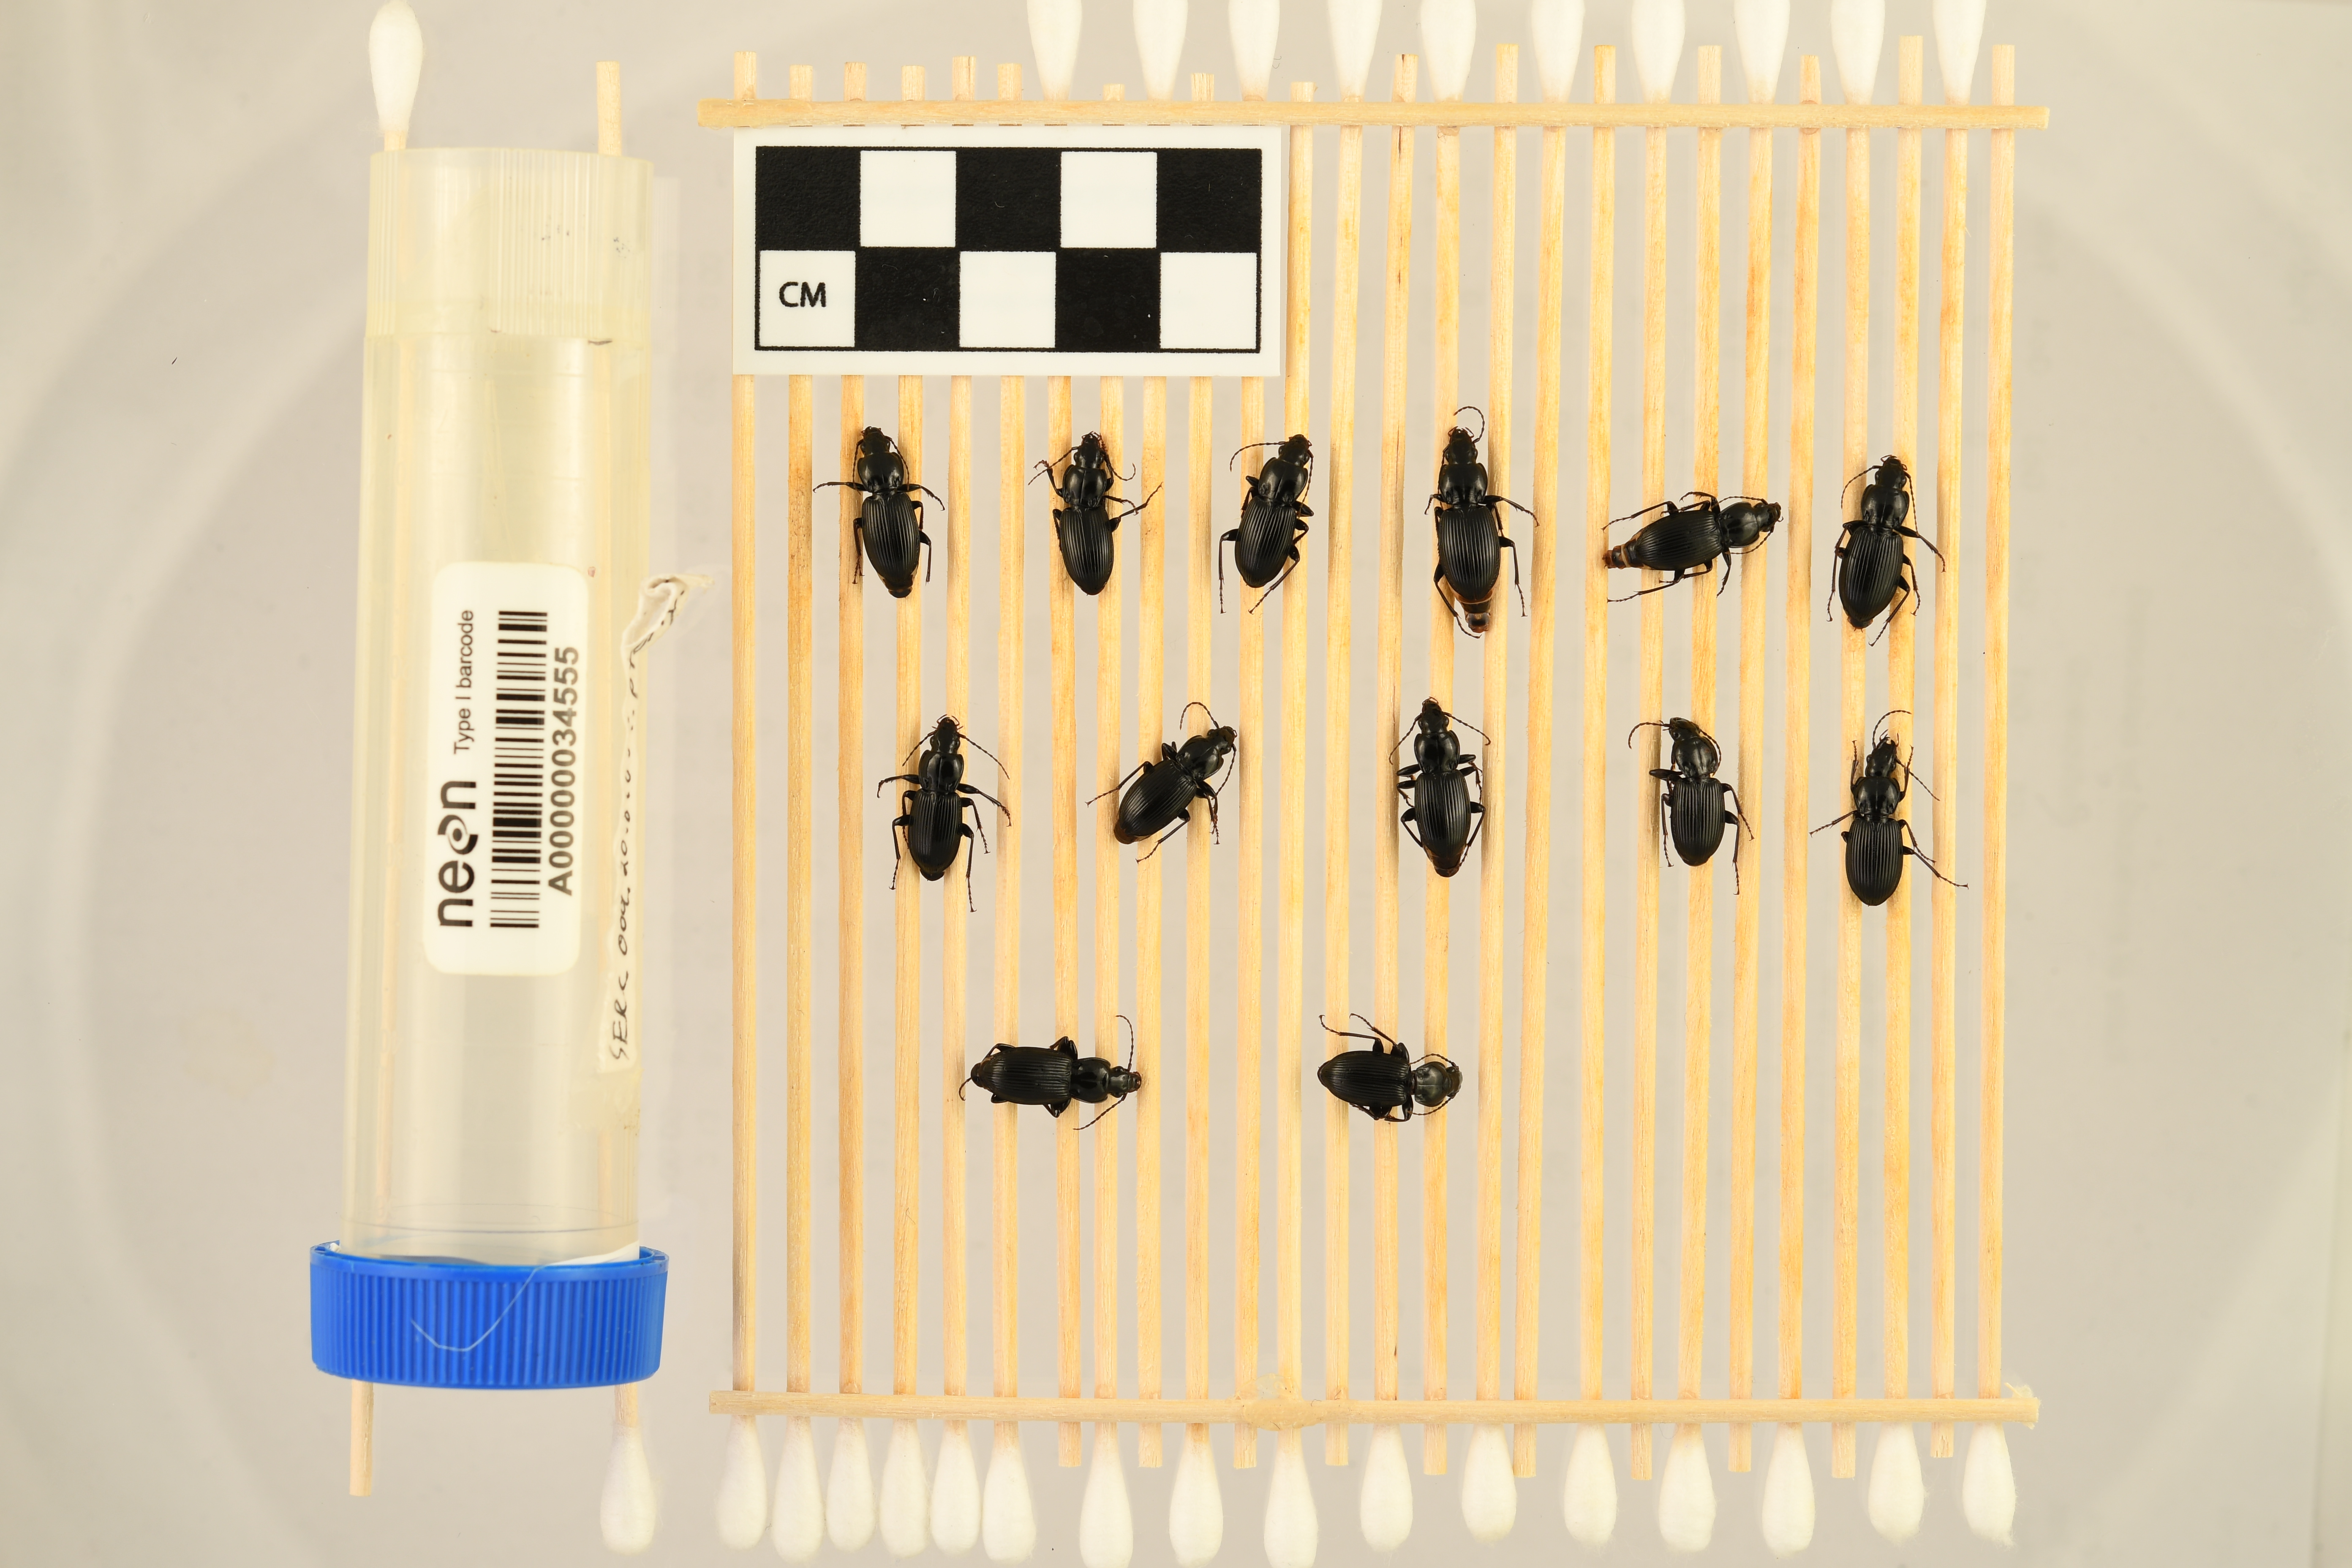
Pterostichus stygicus — Smithsonian Environmental Research Center NEON, plot SERC_009. Beetle 1, ElytraLength: 0.7713 cm (lying flat: Yes)

Pterostichus stygicus — Smithsonian Environmental Research Center NEON, plot SERC_009. Beetle 1, ElytraWidth: 0.4491 cm (lying flat: Yes)

Pterostichus stygicus — Smithsonian Environmental Research Center NEON, plot SERC_009. Beetle 2, ElytraLength: 0.7903 cm (lying flat: Yes)

Pterostichus stygicus — Smithsonian Environmental Research Center NEON, plot SERC_009. Beetle 2, ElytraWidth: 0.4232 cm (lying flat: Yes)

Pterostichus stygicus — Smithsonian Environmental Research Center NEON, plot SERC_009. Beetle 3, ElytraLength: 0.7577 cm (lying flat: Yes)

Pterostichus stygicus — Smithsonian Environmental Research Center NEON, plot SERC_009. Beetle 3, ElytraWidth: 0.4376 cm (lying flat: Yes)

Pterostichus stygicus — Smithsonian Environmental Research Center NEON, plot SERC_009. Beetle 4, ElytraLength: 0.8504 cm (lying flat: Yes)

Pterostichus stygicus — Smithsonian Environmental Research Center NEON, plot SERC_009. Beetle 4, ElytraWidth: 0.4135 cm (lying flat: Yes)

Pterostichus stygicus — Smithsonian Environmental Research Center NEON, plot SERC_009. Beetle 5, ElytraLength: 0.7777 cm (lying flat: Yes)

Pterostichus stygicus — Smithsonian Environmental Research Center NEON, plot SERC_009. Beetle 5, ElytraWidth: 0.4151 cm (lying flat: Yes)

Pterostichus stygicus — Smithsonian Environmental Research Center NEON, plot SERC_009. Beetle 6, ElytraLength: 0.8253 cm (lying flat: Yes)

Pterostichus stygicus — Smithsonian Environmental Research Center NEON, plot SERC_009. Beetle 6, ElytraWidth: 0.4351 cm (lying flat: Yes)

Pterostichus stygicus — Smithsonian Environmental Research Center NEON, plot SERC_009. Beetle 7, ElytraLength: 0.7543 cm (lying flat: Yes)

Pterostichus stygicus — Smithsonian Environmental Research Center NEON, plot SERC_009. Beetle 7, ElytraWidth: 0.4068 cm (lying flat: Yes)

Pterostichus stygicus — Smithsonian Environmental Research Center NEON, plot SERC_009. Beetle 8, ElytraLength: 0.7657 cm (lying flat: Yes)

Pterostichus stygicus — Smithsonian Environmental Research Center NEON, plot SERC_009. Beetle 8, ElytraWidth: 0.4447 cm (lying flat: Yes)

Pterostichus stygicus — Smithsonian Environmental Research Center NEON, plot SERC_009. Beetle 9, ElytraLength: 0.7766 cm (lying flat: Yes)

Pterostichus stygicus — Smithsonian Environmental Research Center NEON, plot SERC_009. Beetle 9, ElytraWidth: 0.4135 cm (lying flat: Yes)

Pterostichus stygicus — Smithsonian Environmental Research Center NEON, plot SERC_009. Beetle 10, ElytraLength: 0.732 cm (lying flat: Yes)

Pterostichus stygicus — Smithsonian Environmental Research Center NEON, plot SERC_009. Beetle 10, ElytraWidth: 0.4227 cm (lying flat: Yes)

Pterostichus stygicus — Smithsonian Environmental Research Center NEON, plot SERC_009. Beetle 11, ElytraLength: 0.7836 cm (lying flat: Yes)

Pterostichus stygicus — Smithsonian Environmental Research Center NEON, plot SERC_009. Beetle 11, ElytraWidth: 0.4125 cm (lying flat: Yes)

Pterostichus stygicus — Smithsonian Environmental Research Center NEON, plot SERC_009. Beetle 12, ElytraLength: 0.8161 cm (lying flat: Yes)

Pterostichus stygicus — Smithsonian Environmental Research Center NEON, plot SERC_009. Beetle 12, ElytraWidth: 0.4232 cm (lying flat: Yes)

Pterostichus stygicus — Smithsonian Environmental Research Center NEON, plot SERC_009. Beetle 13, ElytraLength: 0.7766 cm (lying flat: Yes)

Pterostichus stygicus — Smithsonian Environmental Research Center NEON, plot SERC_009. Beetle 13, ElytraWidth: 0.4238 cm (lying flat: Yes)

Pterostichus stygicus — Smithsonian Environmental Research Center NEON, plot SERC_009. Beetle 1, ElytraLength: 0.908 cm (lying flat: Yes)

Pterostichus stygicus — Smithsonian Environmental Research Center NEON, plot SERC_009. Beetle 1, ElytraWidth: 0.5046 cm (lying flat: Yes)

Pterostichus stygicus — Smithsonian Environmental Research Center NEON, plot SERC_009. Beetle 2, ElytraLength: 0.8951 cm (lying flat: Yes)

Pterostichus stygicus — Smithsonian Environmental Research Center NEON, plot SERC_009. Beetle 2, ElytraWidth: 0.4355 cm (lying flat: Yes)

Pterostichus stygicus — Smithsonian Environmental Research Center NEON, plot SERC_009. Beetle 3, ElytraLength: 0.8732 cm (lying flat: Yes)

Pterostichus stygicus — Smithsonian Environmental Research Center NEON, plot SERC_009. Beetle 3, ElytraWidth: 0.4887 cm (lying flat: Yes)

Pterostichus stygicus — Smithsonian Environmental Research Center NEON, plot SERC_009. Beetle 4, ElytraLength: 0.9387 cm (lying flat: Yes)

Pterostichus stygicus — Smithsonian Environmental Research Center NEON, plot SERC_009. Beetle 4, ElytraWidth: 0.502 cm (lying flat: Yes)

Pterostichus stygicus — Smithsonian Environmental Research Center NEON, plot SERC_009. Beetle 5, ElytraLength: 0.8902 cm (lying flat: Yes)

Pterostichus stygicus — Smithsonian Environmental Research Center NEON, plot SERC_009. Beetle 5, ElytraWidth: 0.4714 cm (lying flat: Yes)

Pterostichus stygicus — Smithsonian Environmental Research Center NEON, plot SERC_009. Beetle 6, ElytraLength: 0.9233 cm (lying flat: Yes)

Pterostichus stygicus — Smithsonian Environmental Research Center NEON, plot SERC_009. Beetle 6, ElytraWidth: 0.5154 cm (lying flat: Yes)

Pterostichus stygicus — Smithsonian Environmental Research Center NEON, plot SERC_009. Beetle 7, ElytraLength: 0.821 cm (lying flat: Yes)

Pterostichus stygicus — Smithsonian Environmental Research Center NEON, plot SERC_009. Beetle 7, ElytraWidth: 0.4468 cm (lying flat: Yes)

Pterostichus stygicus — Smithsonian Environmental Research Center NEON, plot SERC_009. Beetle 8, ElytraLength: 0.8601 cm (lying flat: Yes)

Pterostichus stygicus — Smithsonian Environmental Research Center NEON, plot SERC_009. Beetle 8, ElytraWidth: 0.5063 cm (lying flat: Yes)

Pterostichus stygicus — Smithsonian Environmental Research Center NEON, plot SERC_009. Beetle 9, ElytraLength: 0.9023 cm (lying flat: Yes)

Pterostichus stygicus — Smithsonian Environmental Research Center NEON, plot SERC_009. Beetle 9, ElytraWidth: 0.4794 cm (lying flat: Yes)

Pterostichus stygicus — Smithsonian Environmental Research Center NEON, plot SERC_009. Beetle 10, ElytraLength: 0.8522 cm (lying flat: Yes)

Pterostichus stygicus — Smithsonian Environmental Research Center NEON, plot SERC_009. Beetle 10, ElytraWidth: 0.4886 cm (lying flat: Yes)

Pterostichus stygicus — Smithsonian Environmental Research Center NEON, plot SERC_009. Beetle 11, ElytraLength: 0.8643 cm (lying flat: Yes)

Pterostichus stygicus — Smithsonian Environmental Research Center NEON, plot SERC_009. Beetle 11, ElytraWidth: 0.4898 cm (lying flat: Yes)

Pterostichus stygicus — Smithsonian Environmental Research Center NEON, plot SERC_009. Beetle 12, ElytraLength: 0.8983 cm (lying flat: Yes)

Pterostichus stygicus — Smithsonian Environmental Research Center NEON, plot SERC_009. Beetle 12, ElytraWidth: 0.5001 cm (lying flat: Yes)

Pterostichus stygicus — Smithsonian Environmental Research Center NEON, plot SERC_009. Beetle 13, ElytraLength: 0.8696 cm (lying flat: Yes)

Pterostichus stygicus — Smithsonian Environmental Research Center NEON, plot SERC_009. Beetle 13, ElytraWidth: 0.4785 cm (lying flat: Yes)

Pterostichus stygicus — Smithsonian Environmental Research Center NEON, plot SERC_009. Beetle 1, ElytraLength: 0.8224 cm (lying flat: Yes)

Pterostichus stygicus — Smithsonian Environmental Research Center NEON, plot SERC_009. Beetle 1, ElytraWidth: 0.4477 cm (lying flat: Yes)

Pterostichus stygicus — Smithsonian Environmental Research Center NEON, plot SERC_009. Beetle 2, ElytraLength: 0.809 cm (lying flat: Yes)

Pterostichus stygicus — Smithsonian Environmental Research Center NEON, plot SERC_009. Beetle 2, ElytraWidth: 0.4136 cm (lying flat: Yes)

Pterostichus stygicus — Smithsonian Environmental Research Center NEON, plot SERC_009. Beetle 3, ElytraLength: 0.7943 cm (lying flat: Yes)

Pterostichus stygicus — Smithsonian Environmental Research Center NEON, plot SERC_009. Beetle 3, ElytraWidth: 0.4228 cm (lying flat: Yes)

Pterostichus stygicus — Smithsonian Environmental Research Center NEON, plot SERC_009. Beetle 4, ElytraLength: 0.875 cm (lying flat: Yes)

Pterostichus stygicus — Smithsonian Environmental Research Center NEON, plot SERC_009. Beetle 4, ElytraWidth: 0.4577 cm (lying flat: Yes)

Pterostichus stygicus — Smithsonian Environmental Research Center NEON, plot SERC_009. Beetle 5, ElytraLength: 0.8465 cm (lying flat: Yes)

Pterostichus stygicus — Smithsonian Environmental Research Center NEON, plot SERC_009. Beetle 5, ElytraWidth: 0.4114 cm (lying flat: Yes)

Pterostichus stygicus — Smithsonian Environmental Research Center NEON, plot SERC_009. Beetle 6, ElytraLength: 0.8701 cm (lying flat: Yes)

Pterostichus stygicus — Smithsonian Environmental Research Center NEON, plot SERC_009. Beetle 6, ElytraWidth: 0.4509 cm (lying flat: Yes)